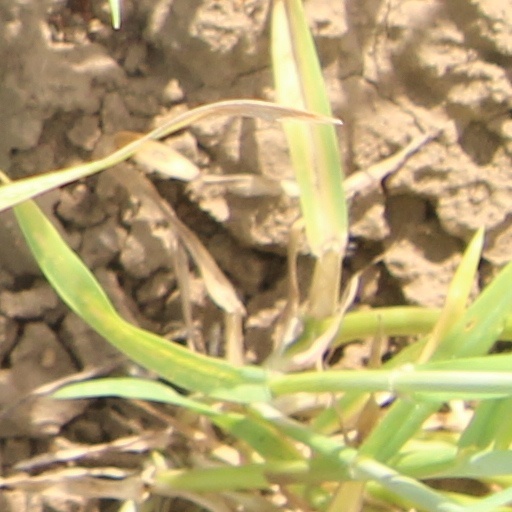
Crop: wheat